Martha Bernays

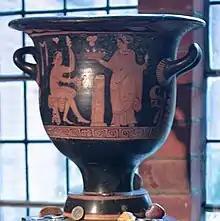
"Freud Corner", Golders Green Crematorium: Ancient Greek bell krater containing the ashes of Sigmund and Martha Freud

Sigmund Freud and Martha met in April 1882 and after a four-year engagement (1882–1886) they were married on 14 September 1886 in Hamburg.